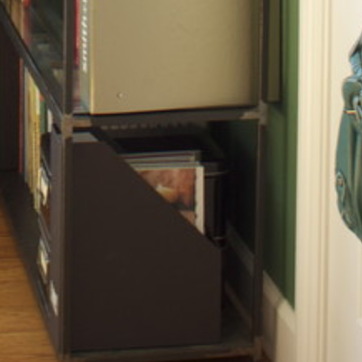
Material: paper